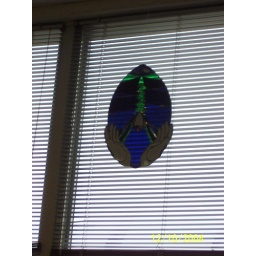
the stained glass thing in the library